Torrente 3: el protector

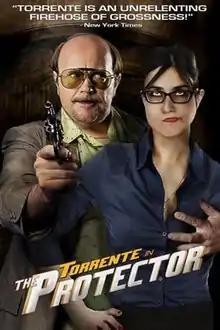
Theatrical release poster by Drew Struzan

Torrente 3: el protector is a 2005 Spanish black comedy film directed, written, and starring Santiago Segura as the lead character, Spanish cop José Luis Torrente. The film was the third in the popular Torrente series (following "") and was successful at the box office. Santiago Segura decided to make a parody of the American film "The Bodyguard", which was directed by Mick Jackson and starred Kevin Costner and Whitney Houston.